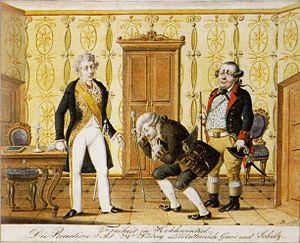
Freiheit in Krähwinkel est une pièce avec chant en deux parties de Johann Nestroy avec une musique de Michael Hebenstreit.